Gugum Gumbira

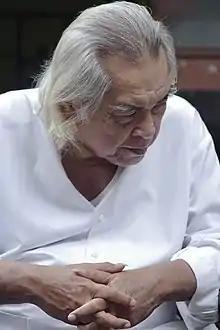

Gugum Gumbira Tirasondjaja (April 4, 1945 – January 4, 2020), often known just as Gugum Gumbira, was a Sundanese composer, orchestra leader, choreographer, and entrepreneur from Bandung, West Java, Indonesia.